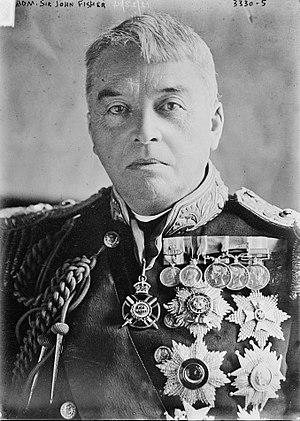
Le First Sea Lord ou « 1SL » est le titre du commandant général de la Royal Navy et de tous les services de la marine britannique. Il détient aussi le titre de chef d'état-major de la Marine. Il est membre du Comité des chefs d'état-major et de l'Admiralty Board. Il était auparavant nommé First Naval Lord.